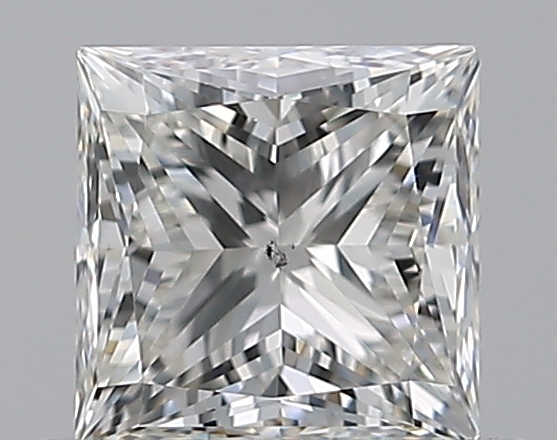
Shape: princess
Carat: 0.7
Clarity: VS2
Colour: I
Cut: EX
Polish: EX
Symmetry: VG
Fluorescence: N
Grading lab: GIA
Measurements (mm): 4.73 x 4.69 x 3.47